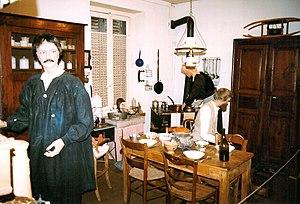
Musée du Hurepoix (Palaiseau) - Salle Commune chez les Maraîchers
Le musée du Hurepoix est un musée situé dans la commune française de Palaiseau, dans le département de l'Essonne et la région Île-de-France, consacré à l'ancienne province du Hurepoix.